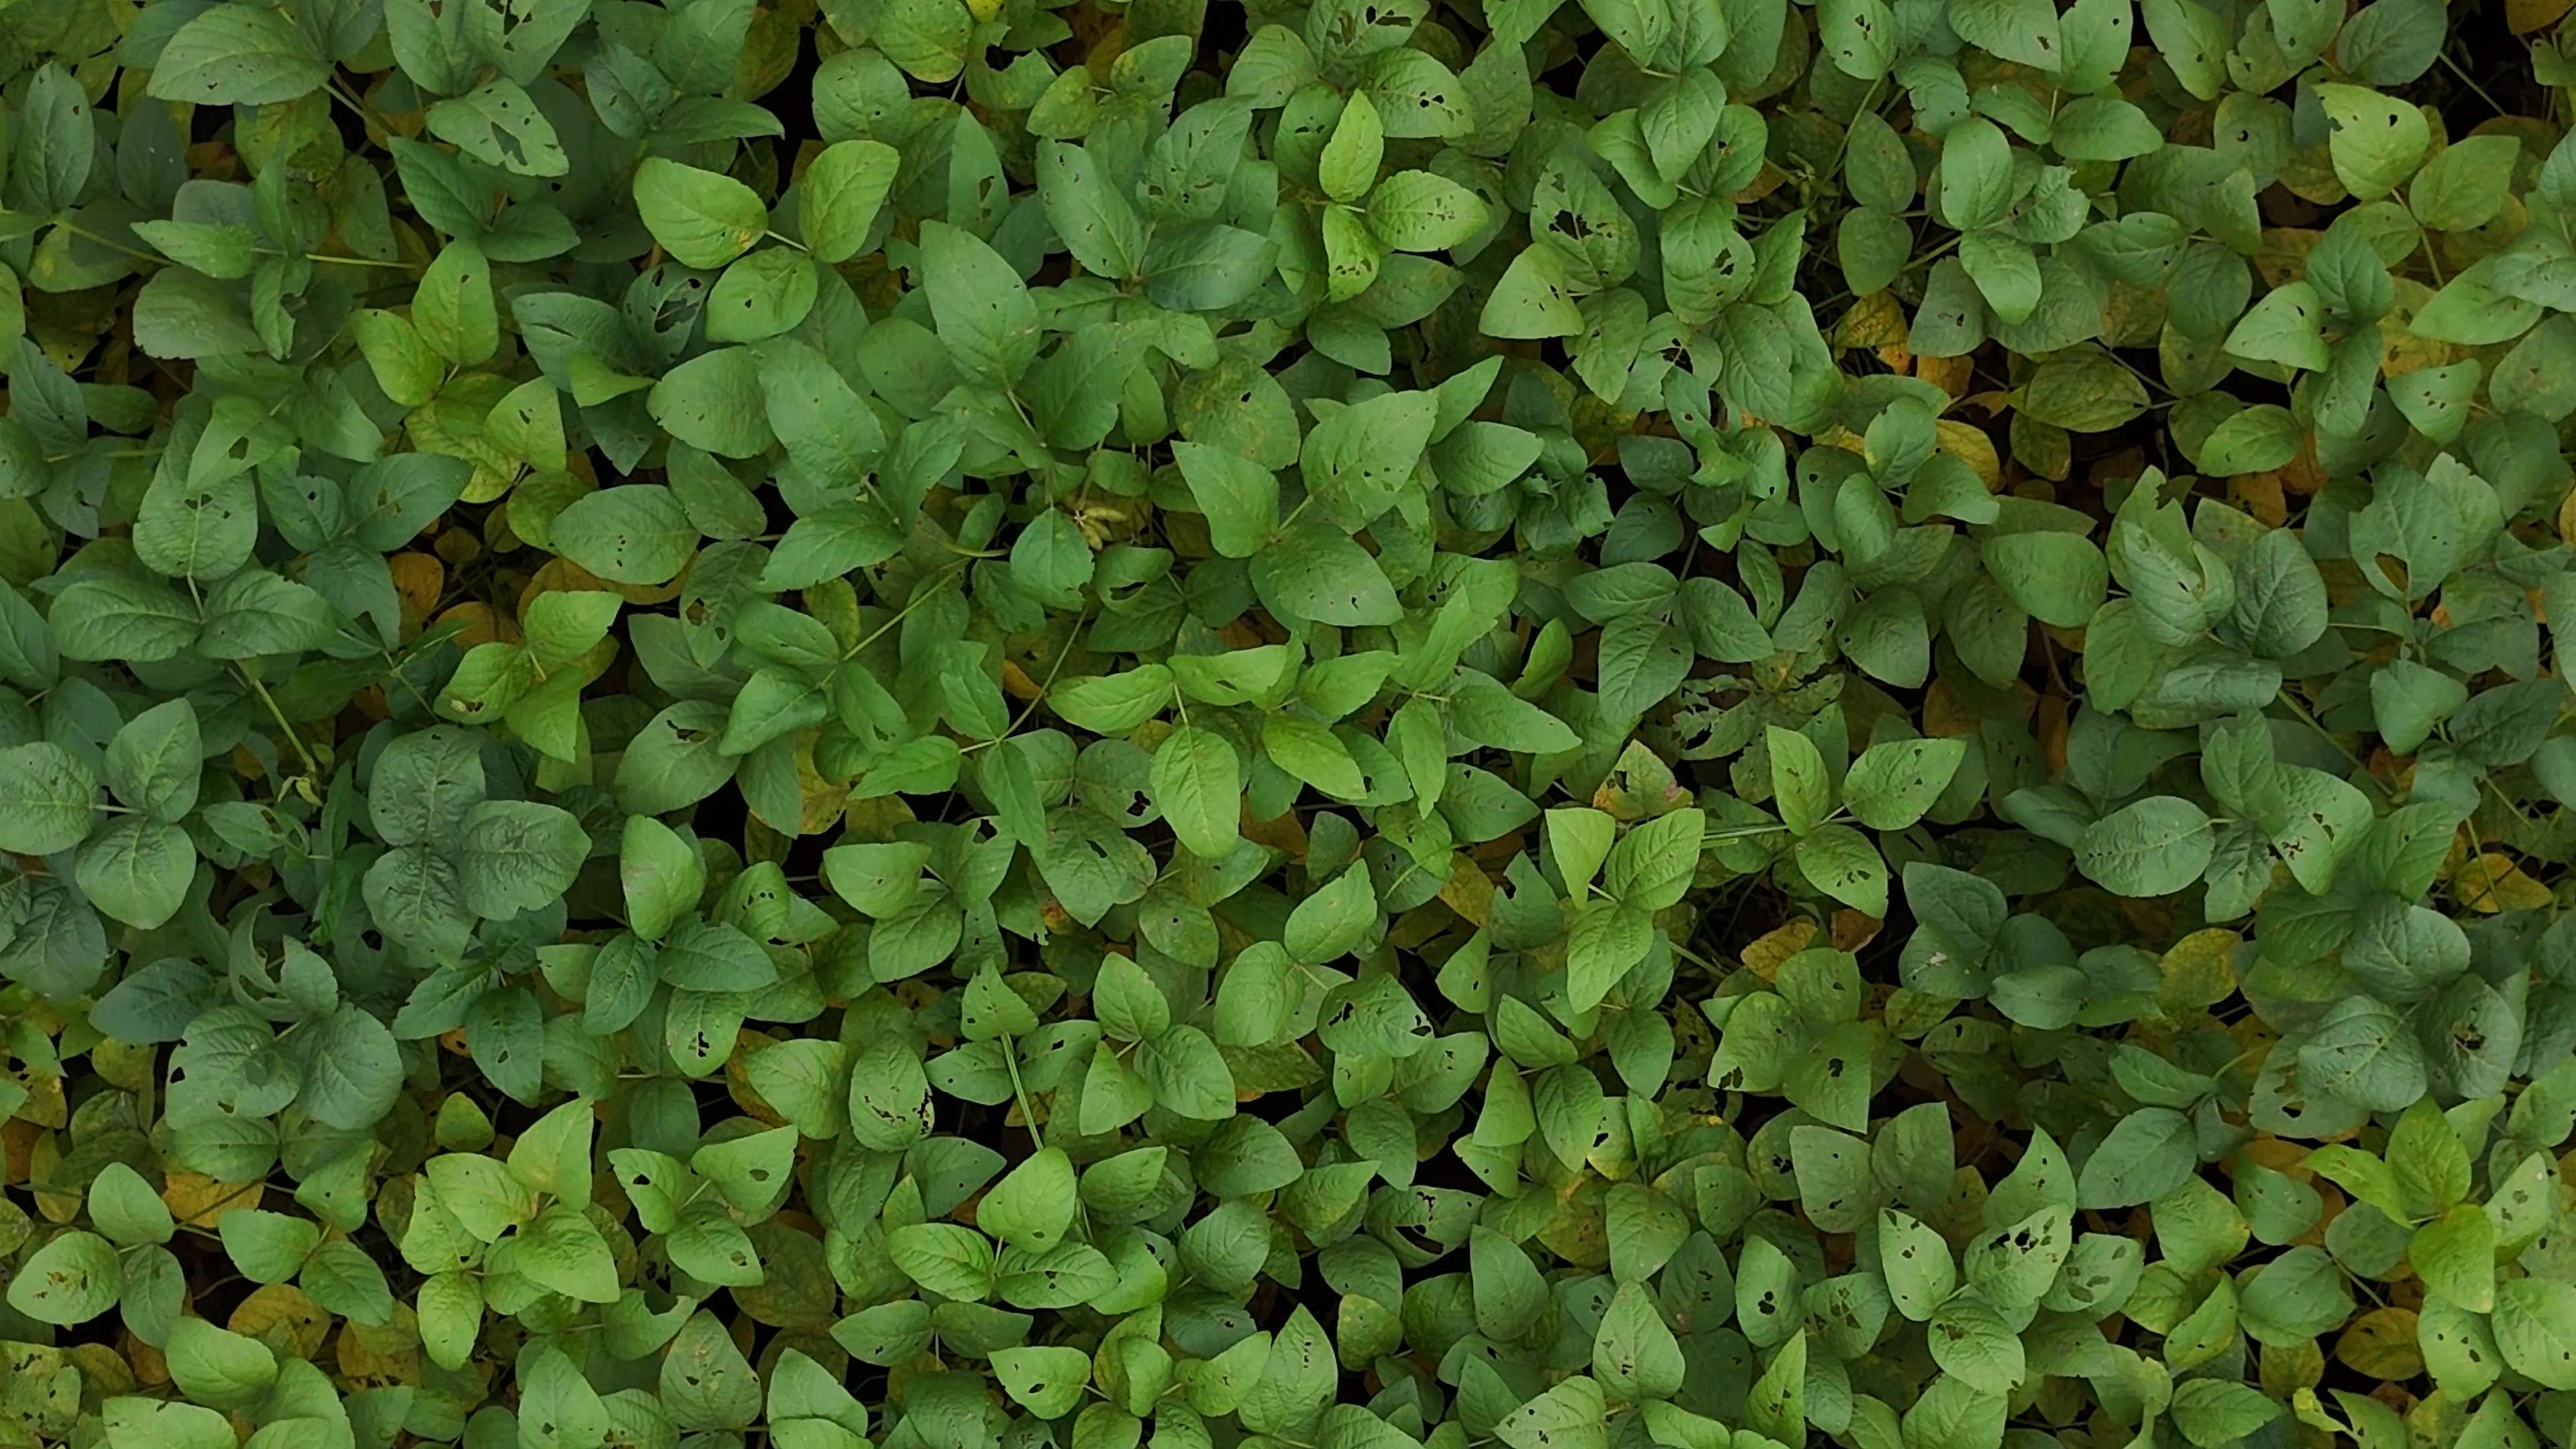
Label: Mosaic